National Diet of Japan Fukushima Nuclear Accident Independent Investigation Commission

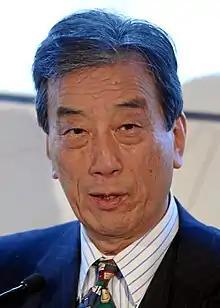
Kiyoshi Kurokawa

The Fukushima nuclear accident "cannot be regarded as a natural disaster," the NAIIC panel's chairman, Tokyo University professor emeritus Kiyoshi Kurokawa, wrote in the inquiry report. "It was a profoundly man-made disaster -- that could and should have been foreseen and prevented. And its effects could have been mitigated by a more effective human response." "Governments, regulatory authorities and Tokyo Electric Power [TEPCO] lacked a sense of responsibility to protect people's lives and society," the Diet's Fukushima Nuclear Accident Independent Investigation Commission said. "They effectively betrayed the nation's right to be safe from nuclear accidents.